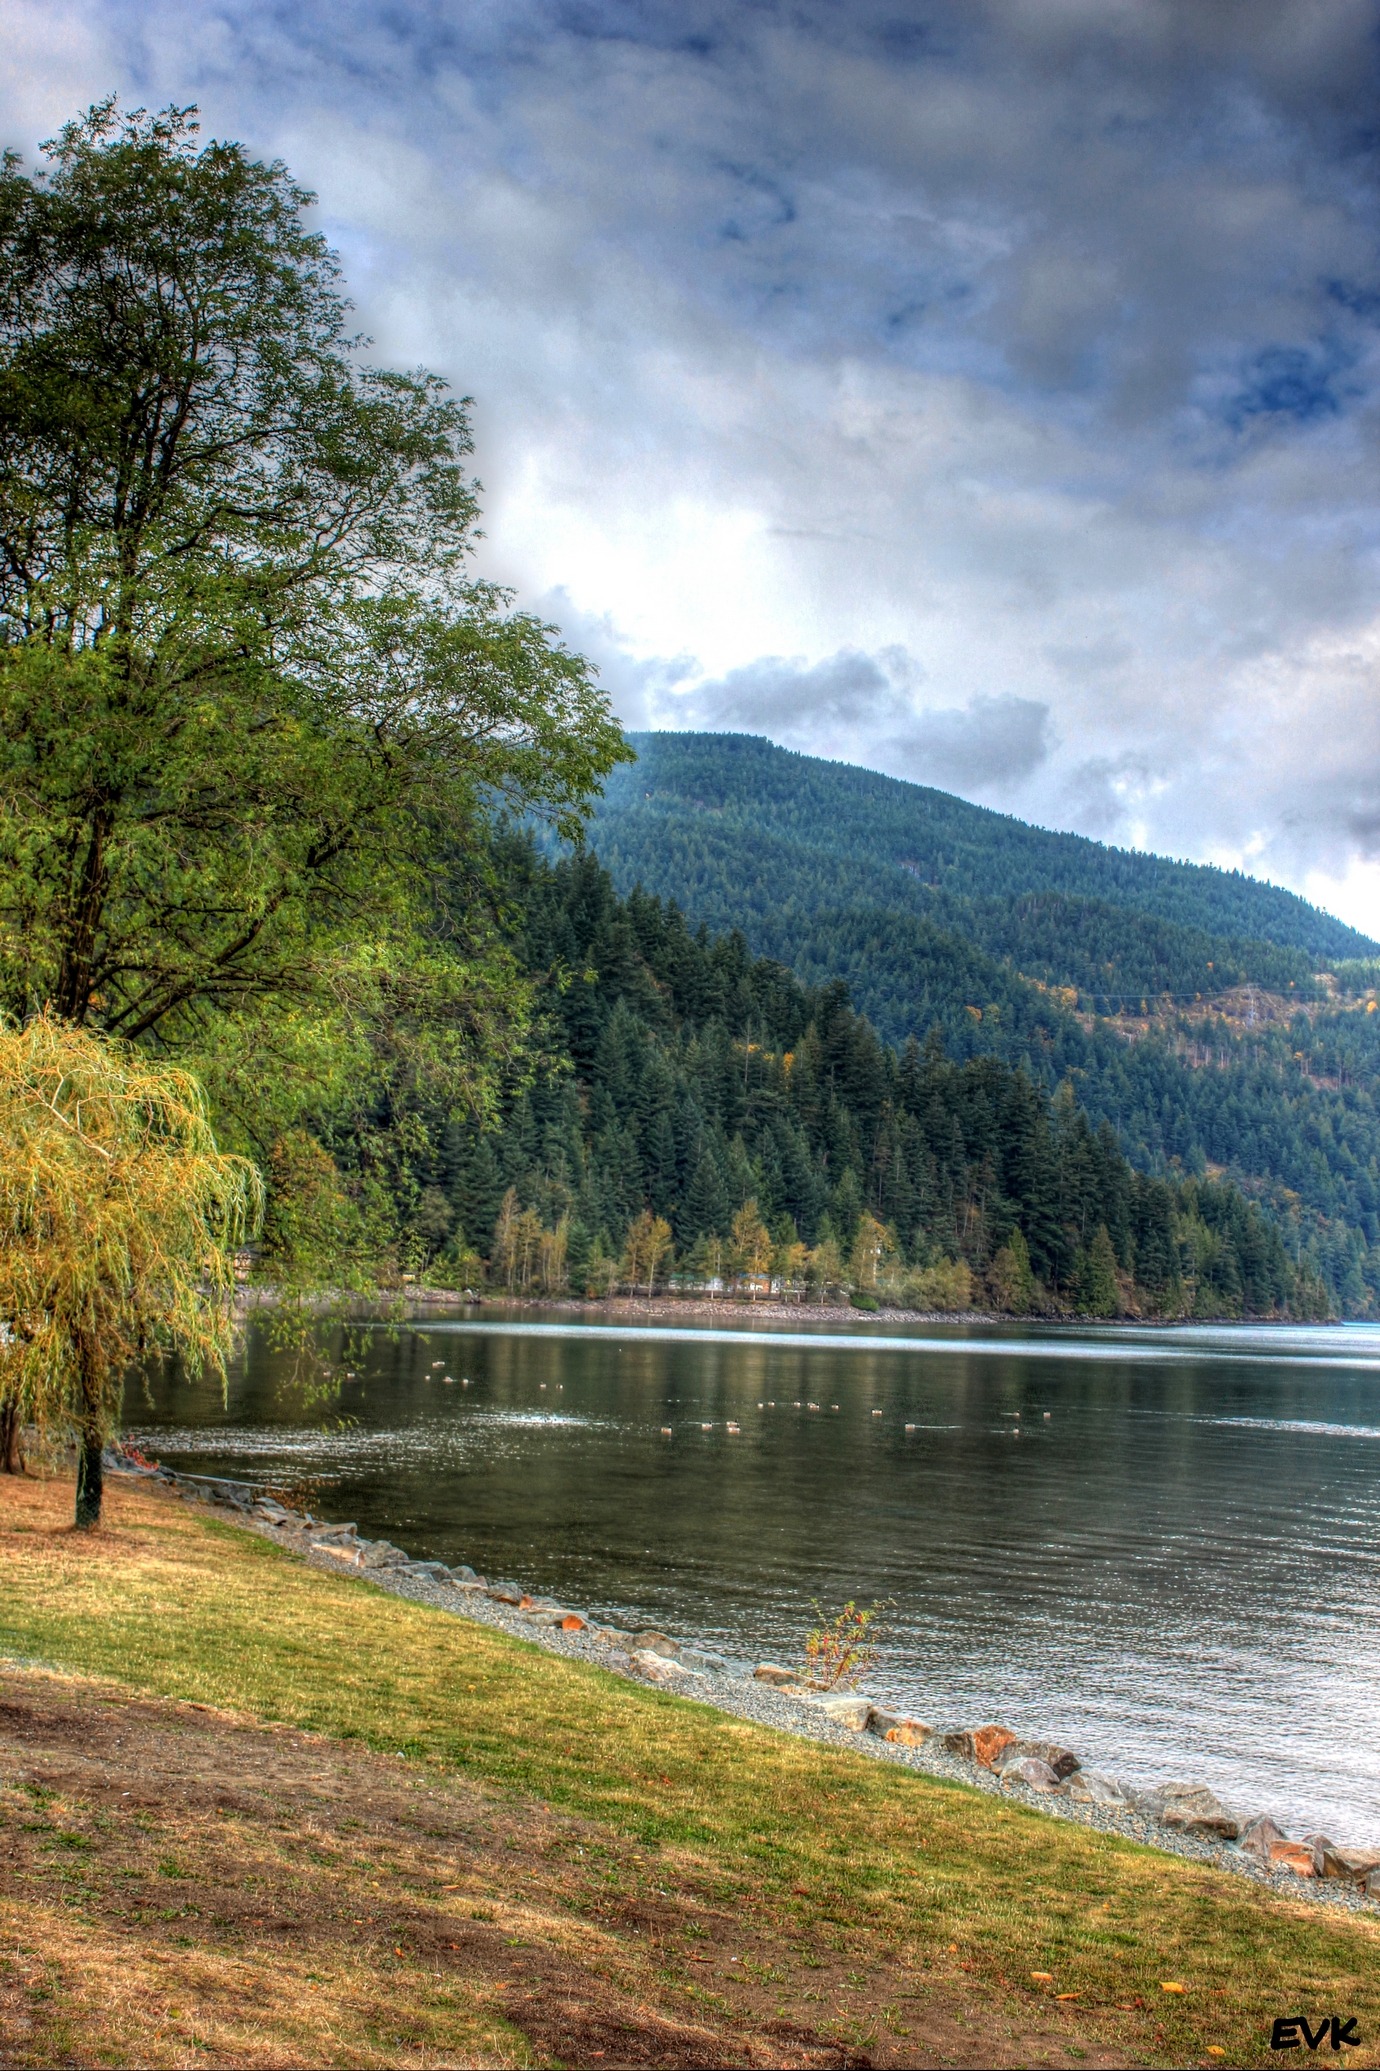
landscape, tree, water, nature, wilderness, mountain, cloud, hill, lake, river, reflection, autumn, reservoir, highland, body of water, clouds, mountains, loch, harrison, rural area